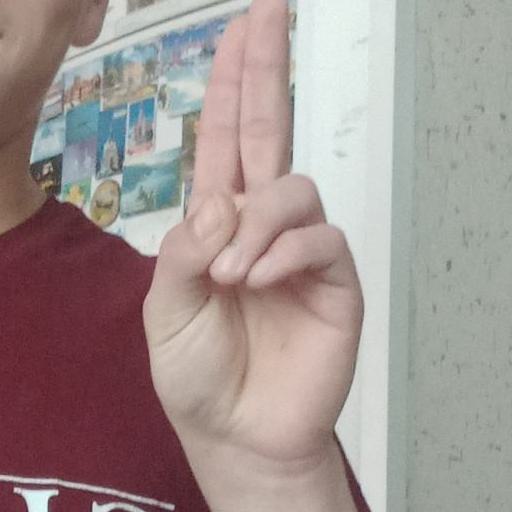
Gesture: two_up